Andy Lovell

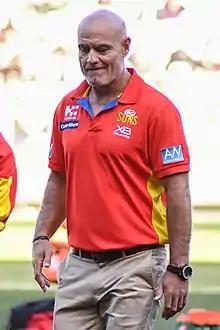
Lovell with Gold Coast in August 2018

Anthony Lovell (born 28 July 1970) is a former Australian rules footballer who played for Melbourne and West Coast in the Victorian and Australian Football Leagues (VFL/AFL). Lovell currently serves as an assistant coach with the Gold Coast Football Club.